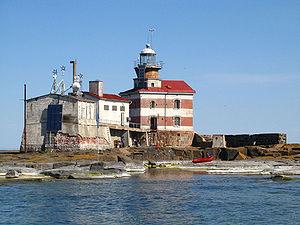
Le phare de Märket, en finnois Märketin majakka, en suédois Märkets fyr, est un phare construit sur Märket, une petite île de la mer Baltique partagée entre la Finlande et la Suède.
Liste des phares de la Finlande : Les phares se trouvent au sud sur le golfe de Finlande et à l'ouest sur le golfe de Botnie, les deux bras de la mer Baltique. La Finlande administre également les îles d'Åland, un archipel situé à la jonction des deux golfes.
Hammarland est une municipalité du territoire d'Åland, territoire finlandais autonome et ayant le suédois comme seul langue officielle, située dans la mer Baltique.
Une maison-phare est une construction destinée à l'habitation des gardiens et de leur famille accolée ou surmontée d'un phare.